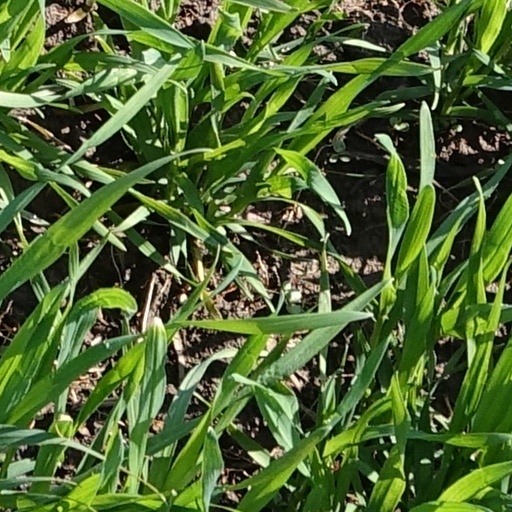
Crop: wheat